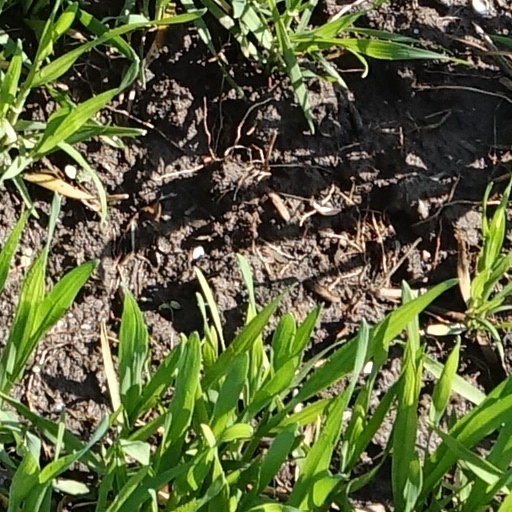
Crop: wheat